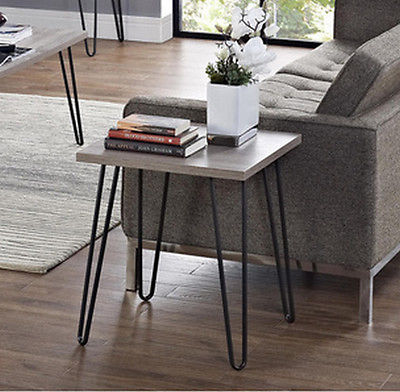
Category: table